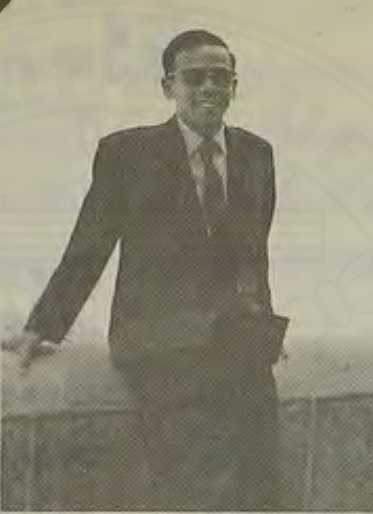
ดำรง ลัทธพิพัฒน์

| name = ดำรง ลัทธพิพัฒน์
| honorific-suffix = มหาวชิรมงกุฎ|ม.ว.ม., ประถมาภรณ์ช้างเผือก|ป.ช.
| image = Damrong L.jpg
| order = รัฐมนตรีว่าการกระทรวงวิทยาศาสตร์และเทคโนโลยีของไทย|รัฐมนตรีว่าการกระทรวงวิทยาศาสตร์ เทคโนโลยี และการพลังงาน
| primeminister = เปรม ติณสูลานนท์
| term_start = 7 พฤษภาคม พ.ศ. 2526
| term_end = 29 กรกฎาคม พ.ศ. 2528
| predecessor = ทินกร พันธุ์กระวี
| successor = เล็ก นานา
| order2 = รัฐมนตรีว่าการกระทรวงพาณิชย์ของไทย|รัฐมนตรีว่าการกระทรวงพาณิชย์
| primeminister2 = หม่อมราชวงศ์เสนีย์ ปราโมช|เสนีย์ ปราโมช
| term_start2 = 20 เมษายน
| term_end2 = 6 ตุลาคม พ.ศ. 2519
| predecessor2 = ทองหยด จิตตวีระ
| successor2 = สุธี นาทวรทัต
| order3 = รายนามเลขาธิการพรรคประชาธิปัตย์|เลขาธิการพรรคประชาธิปัตย์
| term_start3 = 16 พฤศจิกายน พ.ศ. 2518
| term_end3 =6 ตุลาคม พ.ศ. 2521
| predecessor3 =ธรรมนูญ เทียนเงิน
| successor3 = เฉลิมพันธ์ ศรีวิกรม์
| birth_place = อำเภอเมืองนครสวรรค์ จังหวัดนครสวรรค์
| death_place = กรุงเทพมหานคร ประเทศไทย
| party = พรรคประชาธิปัตย์|ประชาธิปัตย์ (2512—2528)
| spouse = สมศรี ลัทธพิพัฒน์
ดำรง ลัทธพิพัฒน์ (29 สิงหาคม พ.ศ. 2475 – 29 กรกฎาคม พ.ศ. 2528) Damrong Lathapipat, 1932-1985 อดีตเลขาธิการพรรคประชาธิปัตย์ อดีตรัฐมนตรีว่าการกระทรวงพาณิชย์ (ประเทศไทย)|กระทรวงพาณิชย์ และรัฐมนตรีว่าการกระทรวงวิทยาศาสตร์และเทคโนโลยี (ประเทศไทย)|กระทรวงวิทยาศาสตร์และเทคโนโลยี
== ประวัติ ==
ดำรง เข้าสู่การเมืองโดยเป็นสมาชิกสภาผู้แทนราษฎร พรรคประชาธิปัตย์ ในการเลือกตั้งสมาชิกสภาผู้แทนราษฎรไทยเป็นการทั่วไป พ.ศ. 2512|การเลือกตั้งเป็นการทั่วไป พ.ศ. 2512 พร้อมด้วยพิชัย รัตตกุล ในเหตุการณ์ 14 ตุลา ดำรงเป็นหนึ่งในสมาชิกพรรคประชาธิปัตย์ที่ร่วมลงชื่อเรียกร้องรัฐธรรมนูญจากคณะรัฐมนตรีไทย คณะที่ 32|รัฐบาล ที่มหาวิทยาลัยธรรมศาสตร์
ได้รับเลือกให้เป็นเลขาธิการพรรคเมื่อวันที่ 18 พฤศจิกายน พ.ศ. 2518 แทนธรรมนูญ เทียนเงินที่ลาออกจากพรรคไป ด้วยมีความขัดแย้งกับสมาชิกในพรรค
ในเหตุการณ์ 6 ตุลา ดำรงถูกกล่าวหาร่วมกับชวน หลีกภัย และสุรินทร์ มาศดิตถ์ ว่าเป็นผู้ฝักใฝ่ลัทธิคอมมิวนิสต์|คอมมิวนิสต์
ดำรง ได้รับแต่งตั้งเป็นรัฐมนตรีว่าการกระทรวงพาณิชย์ ในรัฐบาลหม่อมราชวงศ์เสนีย์ ปราโมช พระบรมราชโองการ ประกาศ แต่งตั้งรัฐมนตรี (จำนวน ๓๐ ราย) แต่ยังมิได้เริ่มปฏิบัติงาน เนื่องจากไม่ได้รับความไว้วางใจจากสภาในการแถลงนโยบายคอลัมน์ส่วนร่วมสังคมไทย โดน นรนิติ เศรษฐบุตร หน้า 8 หนังสือพิมพ์เดลินิวส์ ฉบับที่ 22,506 ประจำวันศุกร์ที่ 27 พฤษภาคม พ.ศ. 2554 ต่อมาได้รับแต่งตั้งอีกครั้งในปี พ.ศ. 2519 จนกระทั่งพ้นจากตำแหน่งเนื่องจากนายกรัฐมนตรีลาออก และได้รับแต่งตั้งเป็นรัฐมนตรีว่าการกระทรวงพาณิชย์ อีกสมัยหนึ่ง แต่ดำรงตำแหน่งเพียง 12 วัน และได้เข้าเฝ้าถวายสัตย์ปฏิญาณเพียงวันเดียวก็ต้องพ้นจากตำแหน่ง เนื่องจากการรัฐประหารของพลเรือเอก สงัด ชลออยู่
ต่อมาได้รับแต่งตั้งเป็นรัฐมนตรีว่าการกระทรวงวิทยาศาสตร์ เทคโนโลยีและการพลังงาน ในรัฐบาลพลเอก เปรม ติณสูลานนท์ พระบรมราชโองการ ประกาศ แต่งตั้งรัฐมนตรี (จำนวน ๔๔ ราย)
ชีวิตส่วนตัว สมรสกับ สมศรี ลัทธพิพัฒน์ ซึ่งเป็นกรรมการผู้ทรงคุณวุฒิมหาวิทยาลัยธุรกิจบัณฑิตย์ มีบุตรด้วยกัน 2 คน ได้แก่ ดร.ดาริกา ลัทธพิพัฒน์ (บุตรสาว) อธิการบดีมหาวิทยาลัยธุรกิจบัณฑิตย์ ผู้ดำรงตำแหน่งคนปัจจุบัน และ ดร.วาว ดิลกะ ลัทธพิพัฒน์ (บุตรชาย)
ดำรง ลัทธพิพัฒน์ถึงแก่อนิจกรรมในตำแหน่งรัฐมนตรีว่าการกระทรวงวิทยาศาสตร์และเทคโนโลยี (ประเทศไทย)|กระทรวงวิทยาศาสตร์ เทคโนโลยี และการพลังงาน ด้วยบาดแผลจากกระสุนปืนที่ศีรษะ โดยประกอบการฆ่าตัวตาย|อัตวินิบาตกรรมCite web|title=ขุนเขาแห่งความตาย OK NATION|website=www.oknation.net|language=enนั่งรถประจำตำแหน่งมาทำงานที่ทำเนียบรัฐบาลไทย|ทำเนียบรัฐบาล เมื่อวันที่ 29 กรกฎาคม พ.ศ. 2528 เนื่องจากความเครียด ภายหลัง สมัคร สุนทรเวช ซึ่งขณะนั้นเป็นคอลัมนิสต์ "มุมน้ำเงิน" ในหนังสือพิมพ์"เดลิเมล์" ได้เขียนบทความว่า เขายิงตนเองให้ถึงแก่ความตายเพื่อหนีความผิดค้าเฮโรอีนข้ามประเทศ นางสมศรี ลัทธพิพัฒน์ (เกตุทัต) ภรรยา มอบหมายให้นายบัณฑิต ศิริพันธุ์ ทนายความ ฟ้องหมิ่นประมาทสมัคร สุนทรเวช เปิดใจ "บัณฑิต ศิริพันธุ์" ขอทำงานเพื่อความถูกต้อง หนังสือพิมพ์แนวหน้า 14 กันยายน 2550 ศาลฎีกามีคำตัดสินเมื่อเดือนธันวาคม 2531คำพิพากษาศาลฎีกาจำคุก+แสมัคร'+6+เดือนฐานหมิ่นประมาทดำรง.&index= คำพิพากษาศาลฎีกาจำคุก สมัคร 6 เดือนฐานหมิ่นประมาทดำรง, สยามรัฐสัปดาหวิจารณ์ (26 ก.พ.-4 มี.ค.32), (5-11 มี.ค.32) ว่า นายสมัครมีความผิดตามฟ้อง ให้จำคุก 6 เดือน แต่ให้รอลงอาญาไว้ และปรับ 4,000 บาท ทั้งให้โฆษณาคำพิพากษาในหนังสือพิมพ์ 2 ฉบับ 7 วัน
== เครื่องราชอิสริยาภรณ์ ==
ราชกิจจานุเบกษา, แจ้งความสำนักนายกรัฐมนตรี เรื่อง พระราชทานเครื่องราชอิสริยาภรณ์ , เล่ม ๑๐๒ ตอนที่ ๑๗ ง ฉบับพิเศษ หน้า ๔๔, ๘ กุมภาพันธ์ ๒๕๒๗
ราชกิจจานุเบกษา, แจ้งความสำนักนายกรัฐมนตรี เรื่อง พระราชทานเครื่องราชอิสริยาภรณ์ , เล่ม ๑๐๐ ตอนที่ ๒๐๗ ง ฉบับพิเศษ หน้า ๔๗, ๓๑ ธันวาคม ๒๕๒๖
==อ้างอิง==
หมวดหมู่:บุคคลจากอำเภอเมืองนครสวรรค์
หมวดหมู่:นักการเมืองไทย
หมวดหมู่:รัฐมนตรีว่าการกระทรวงพาณิชย์ไทย
หมวดหมู่:รัฐมนตรีว่าการกระทรวงวิทยาศาสตร์และเทคโนโลยีไทย
หมวดหมู่:สมาชิกสภาผู้แทนราษฎรจังหวัดพระนคร
หมวดหมู่:สมาชิกสภาผู้แทนราษฎรกรุงเทพมหานคร
หมวดหมู่:บุคคลที่เกี่ยวข้องกับเหตุการณ์ 6 ตุลา
หมวดหมู่:นักการเมืองพรรคประชาธิปัตย์
หมวดหมู่:บุคคลจากโรงเรียนสวนกุหลาบวิทยาลัย
หมวดหมู่:นิสิตเก่าคณะรัฐศาสตร์ จุฬาลงกรณ์มหาวิทยาลัย
หมวดหมู่:ผู้ได้รับเครื่องราชอิสริยาภรณ์ ม.ว.ม.
หมวดหมู่:ผู้ได้รับเครื่องราชอิสริยาภรณ์ ป.ช.
หมวดหมู่:เสียชีวิตจากอาวุธปืน
หมวดหมู่:ผู้ฆ่าตัวตายด้วยอาวุธปืนในประเทศไทย